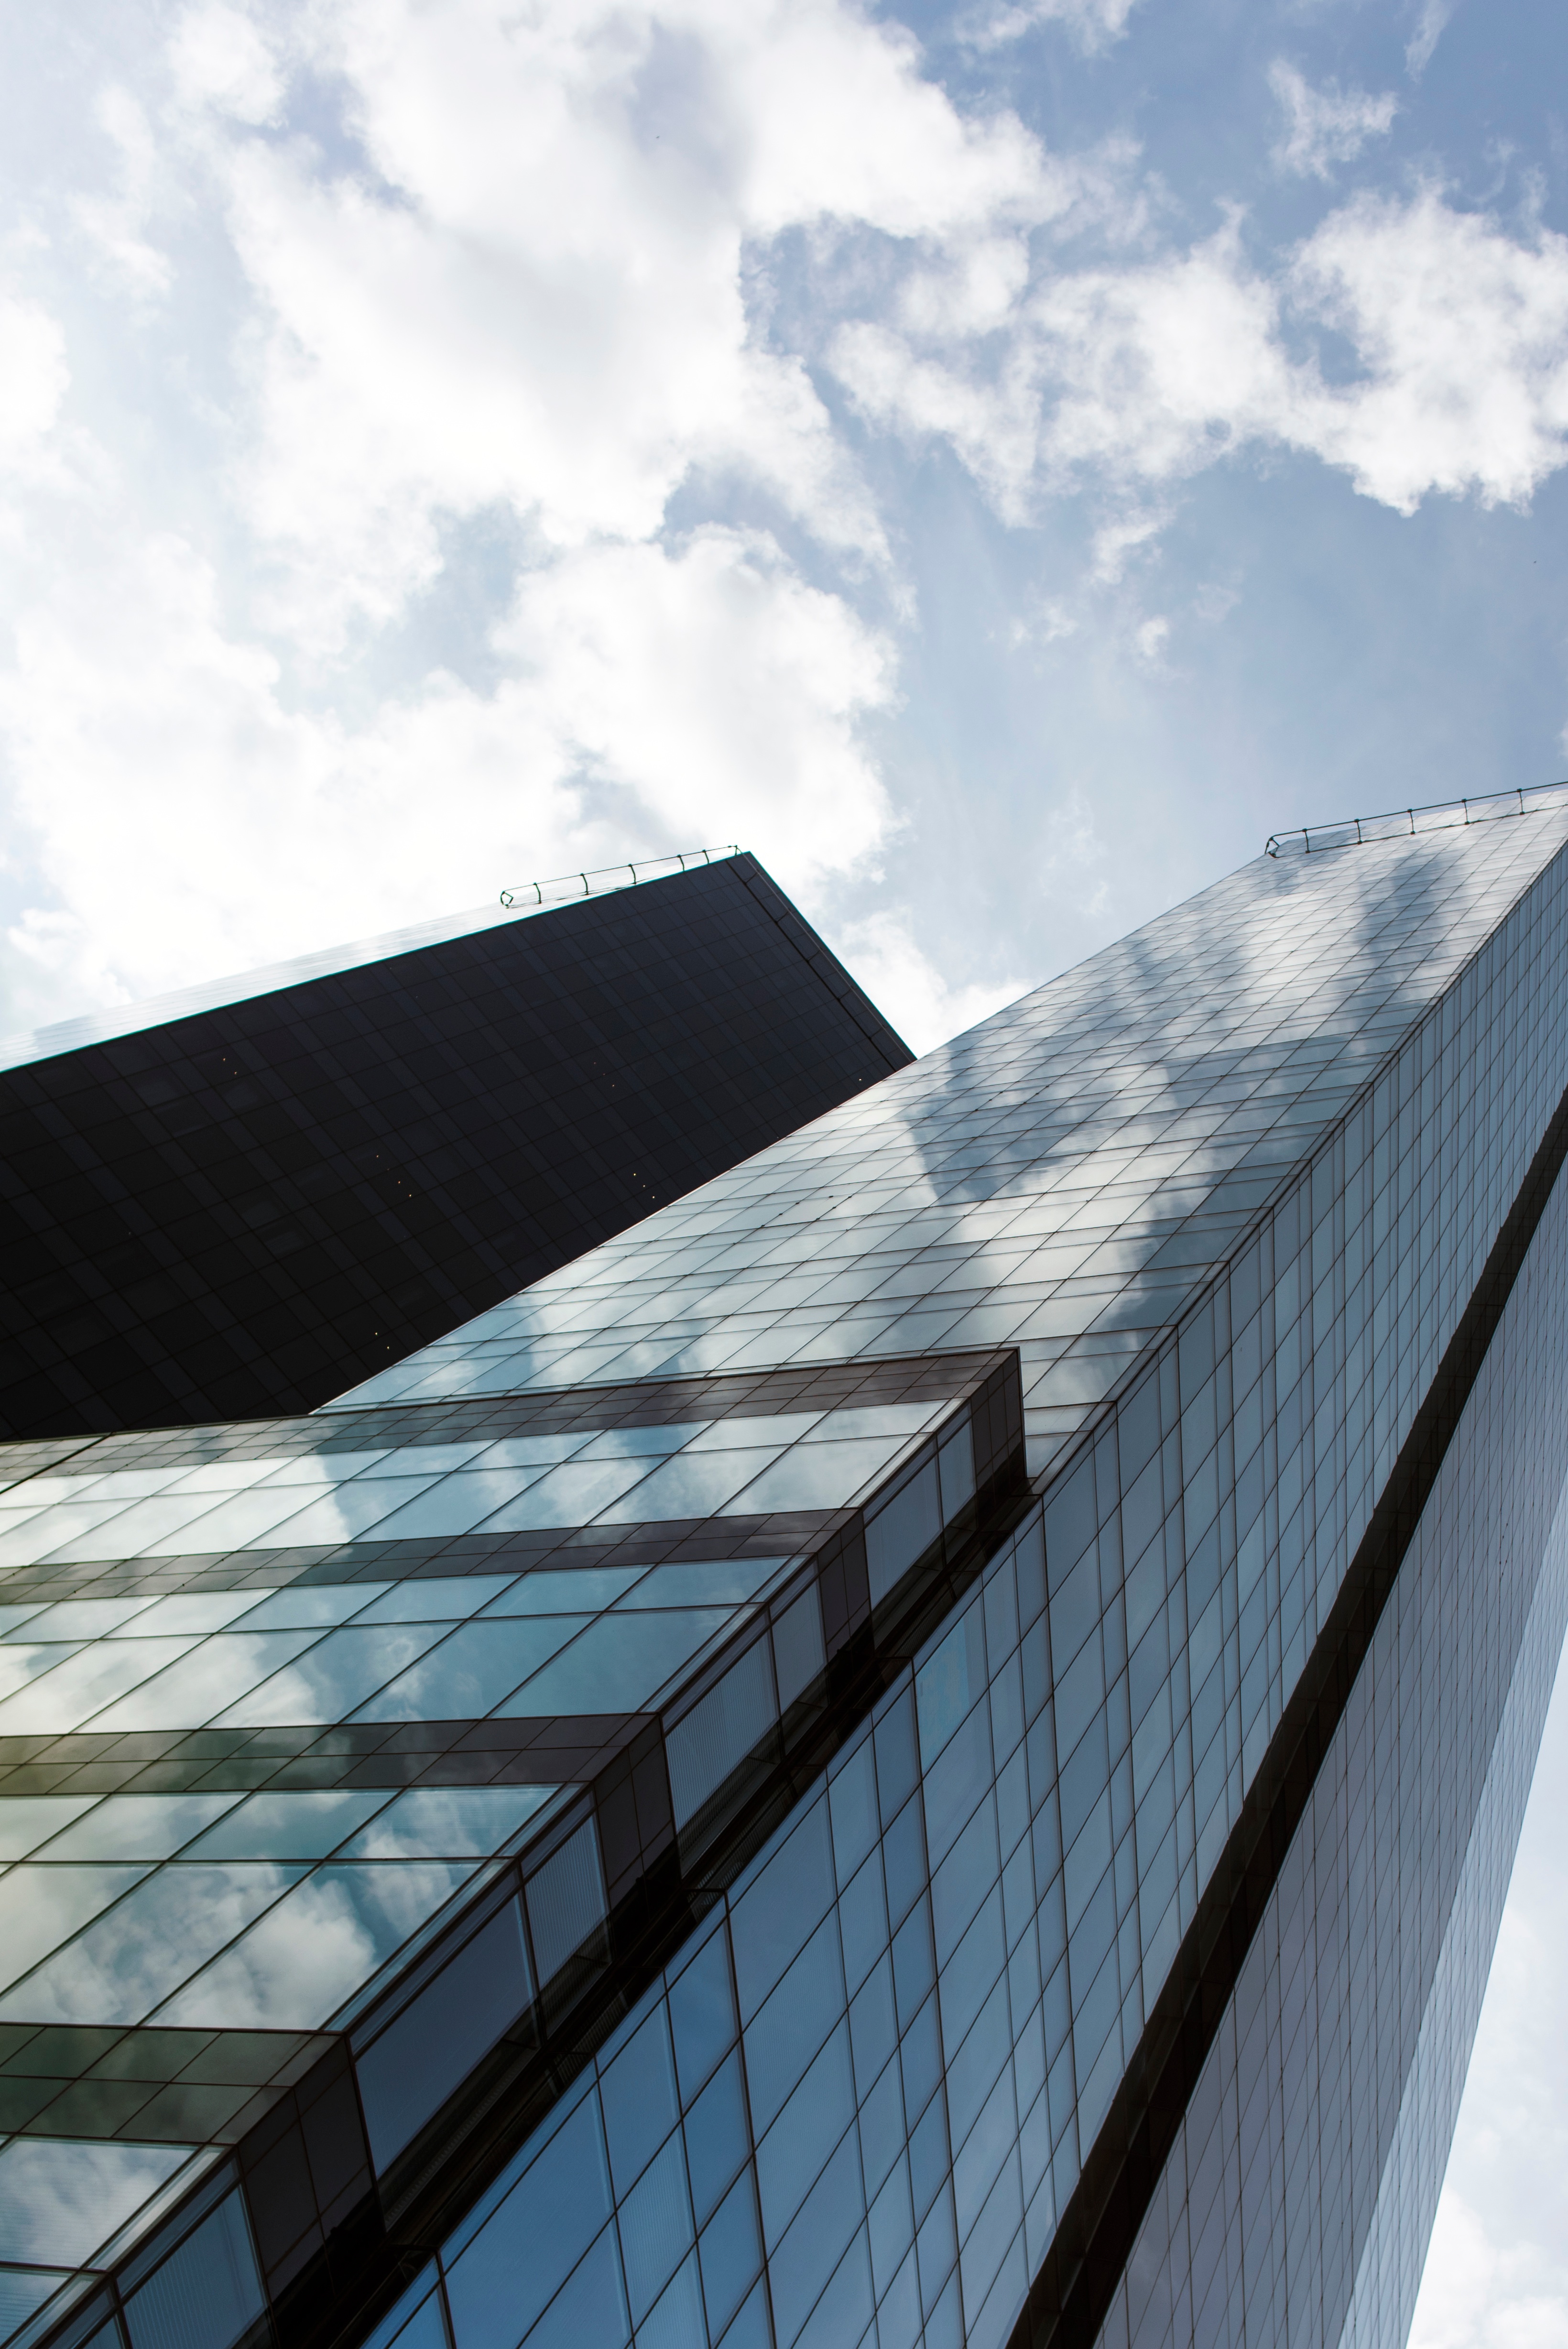
architecture, structure, sky, sunlight, roof, skyscraper, line, reflection, facade, blue, professional, shape, headquarters, daylighting, atmosphere of earth, outdoor structure